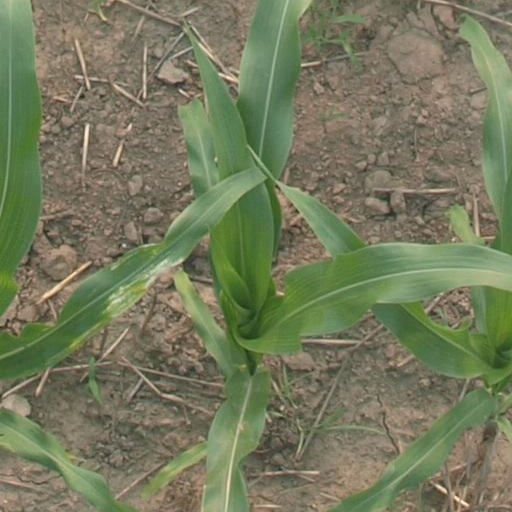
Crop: maize; corn